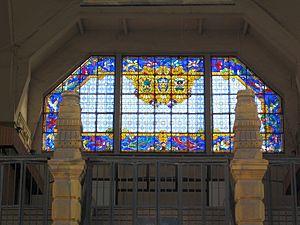
Façade du Mercado de la Ribera Bilbao Espagne